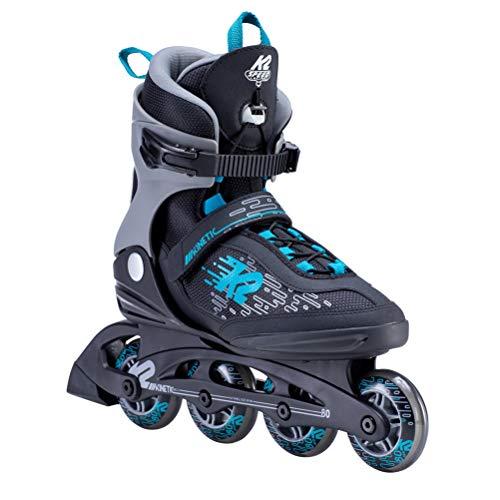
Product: K2 Skate Men's Kinetic 80 Pro Inline Skate
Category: Sports & Outdoors | Outdoor Recreation | Skates, Skateboards & Scooters | Inline & Roller Skating | Inline Skates
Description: Great Condition.
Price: $99.95
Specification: Product Dimensions:         4.9 x 21.8 x 14.8 inches    |Shipping Weight: 7.3 pounds (View shipping rates and policies)|ASIN: B07W6QMCVY|Item model number: I200200701